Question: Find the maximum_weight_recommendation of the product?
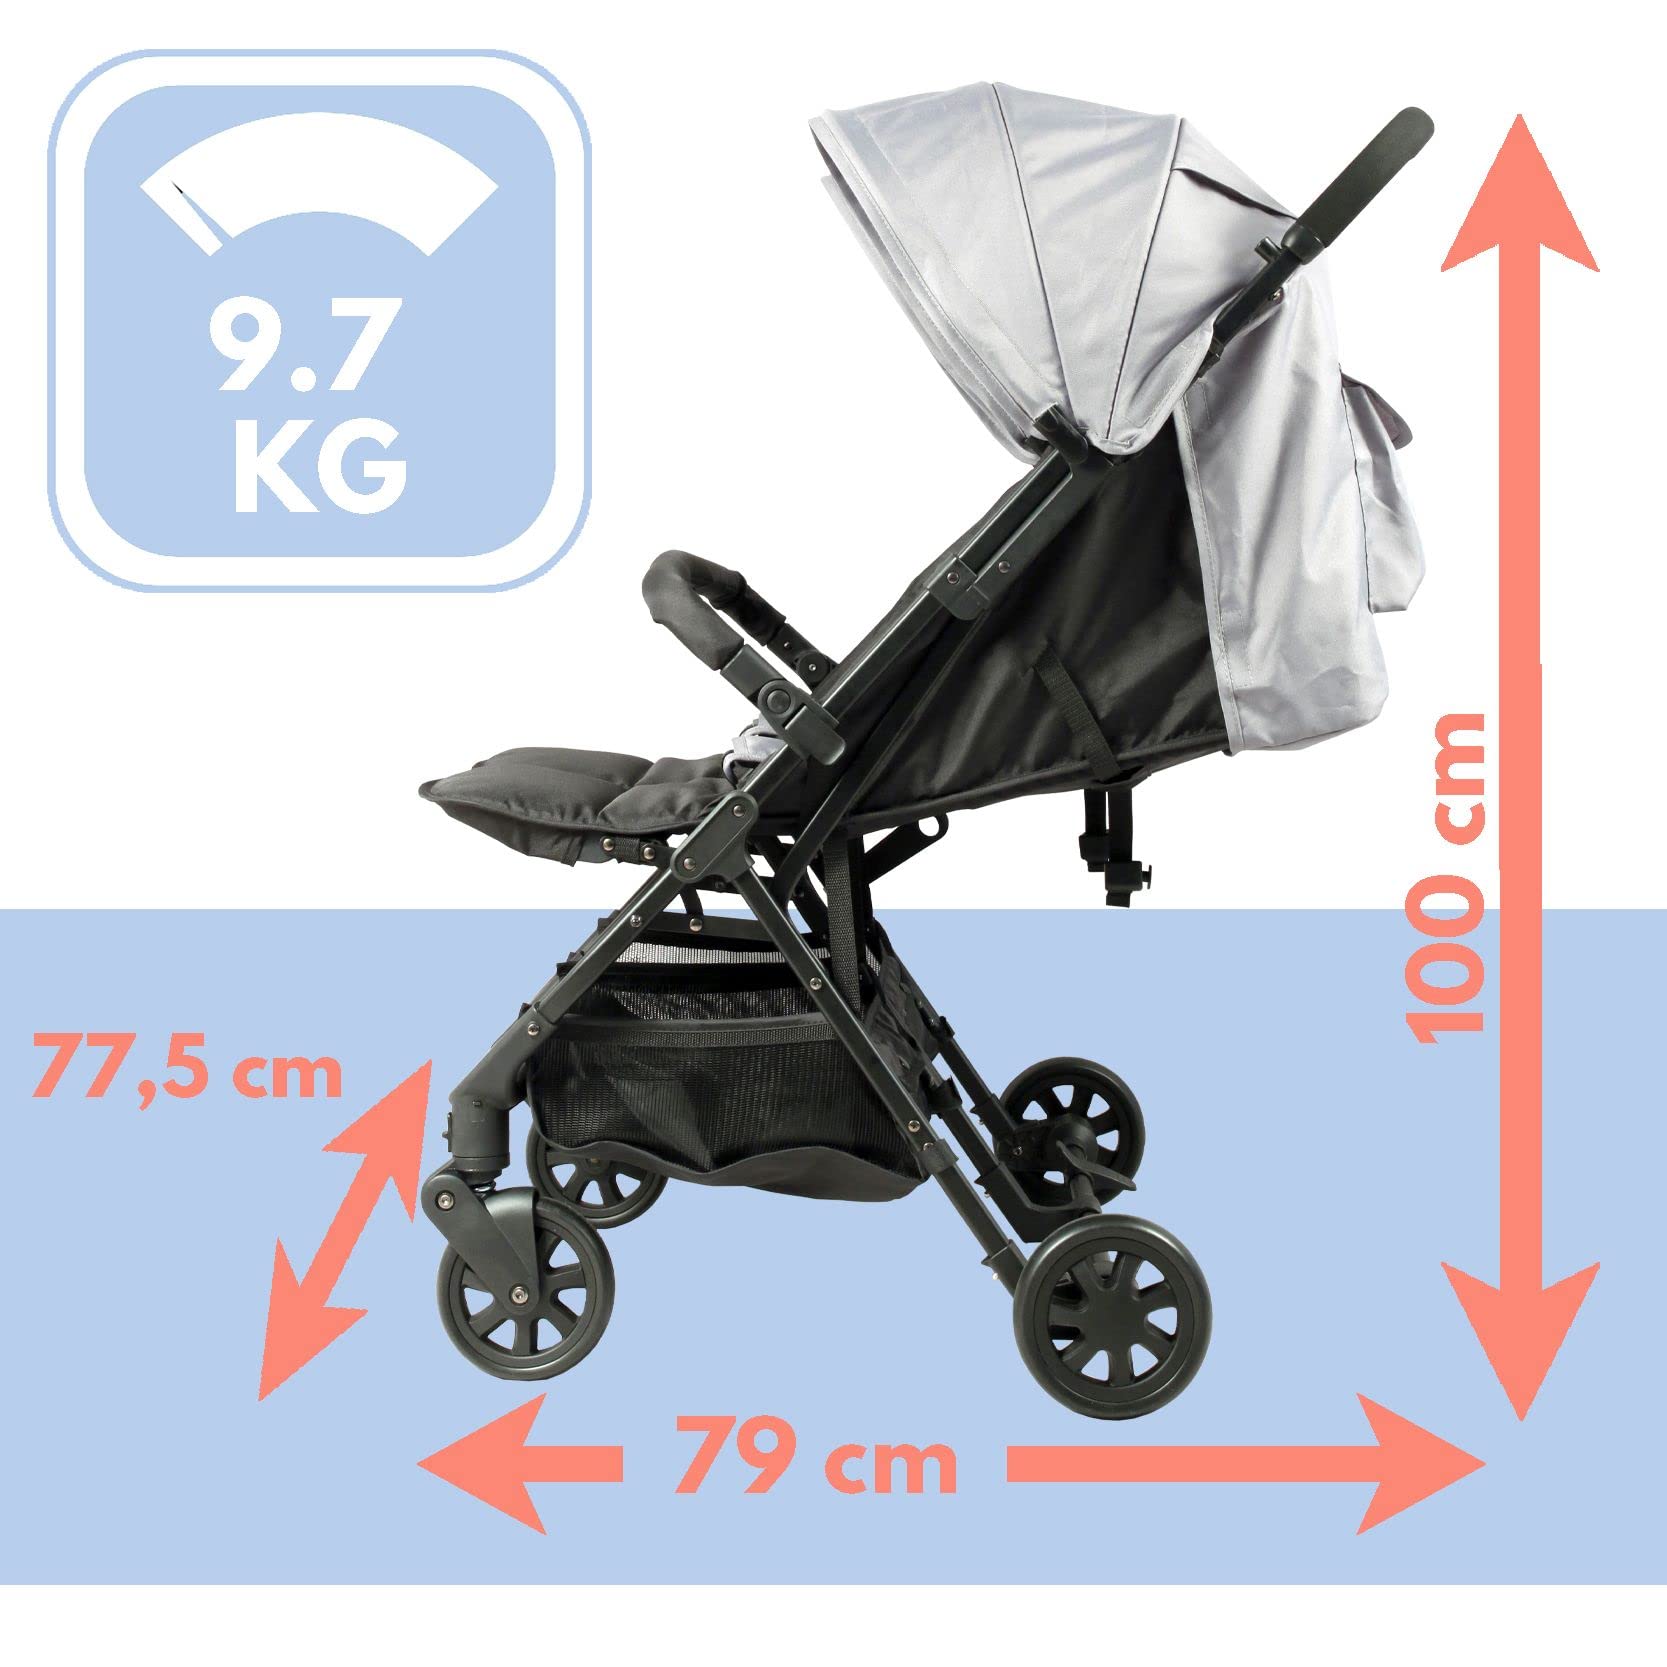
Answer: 9.7 kilogram